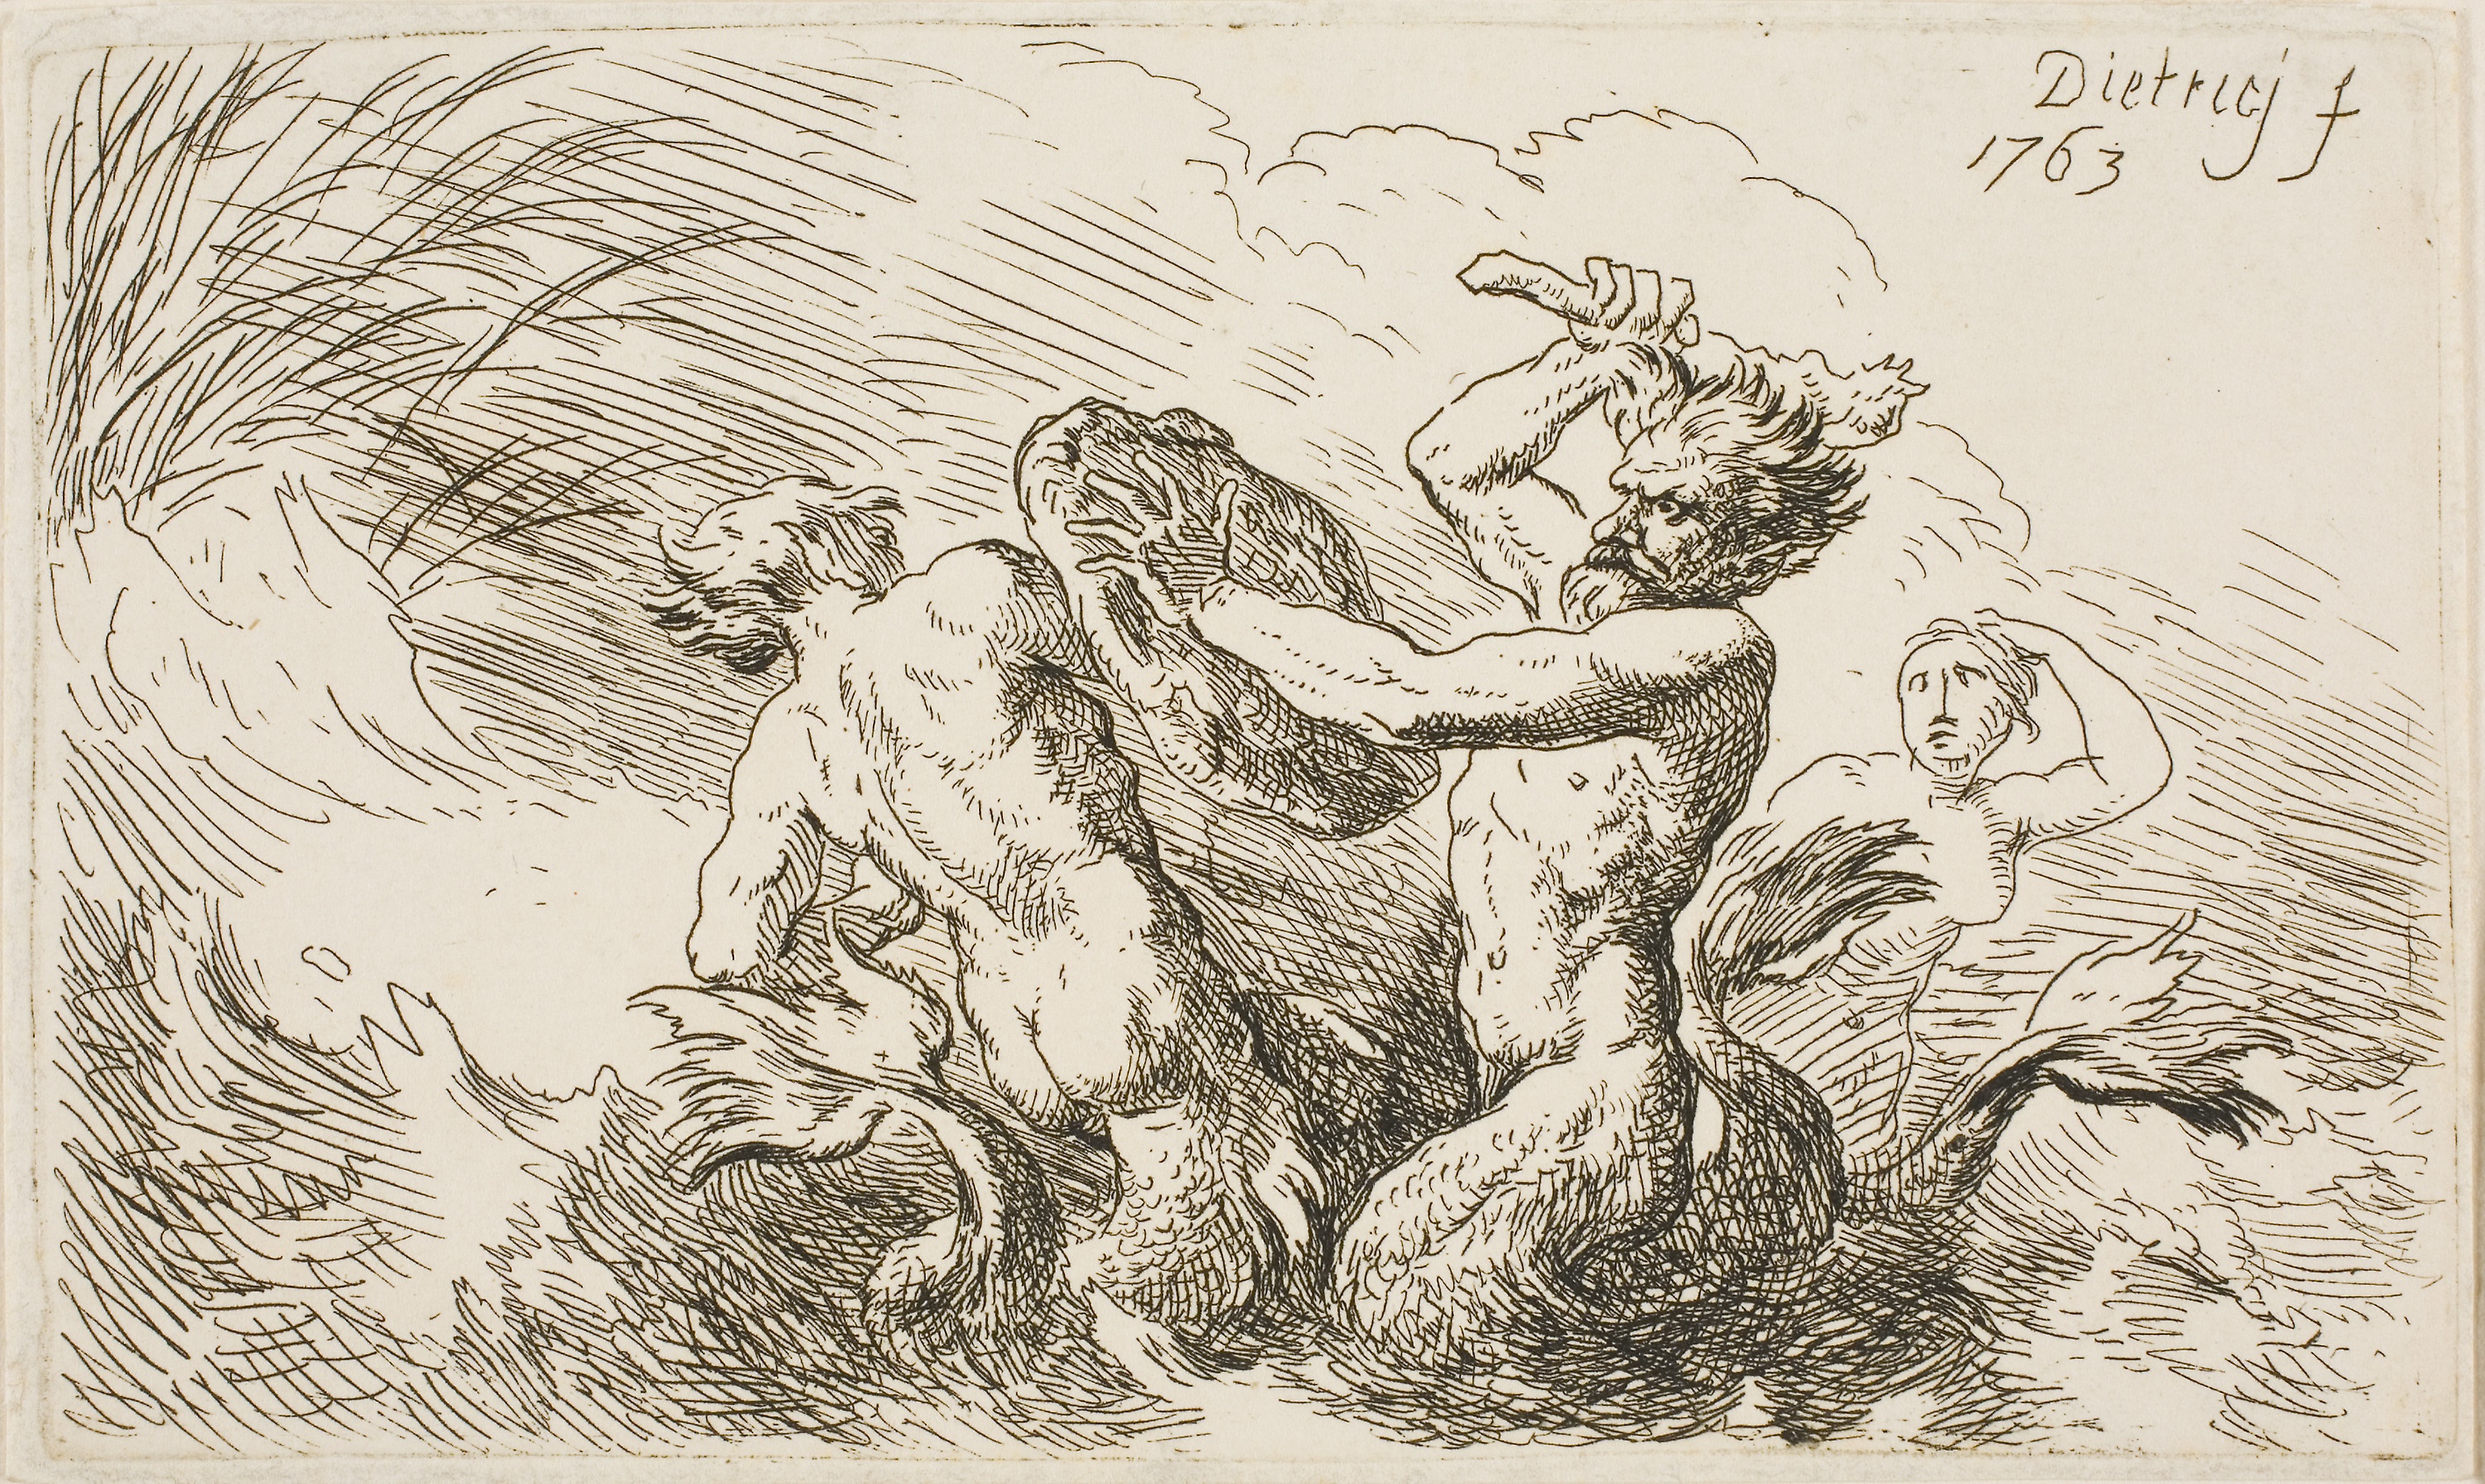
mammal, vertebrate, art, cartoon, text, illustration, human behavior, drawing, human, history, fictional character, tree, artwork, sketch, printmaking, mythology, figure drawing, black and white, visual arts, mythical creature